TriMet

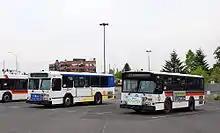
TriMet's pre-2002 (right) and post-2002 paint schemes illustrated on 1991 Gillig Phantom buses (a type of bus now retired in TriMet's fleet)

, TriMet operates 75 bus routes (plus five routes that replace the MAX light rail service in late-night hours). Each route is identified by both a number and a name. The numbers are mostly in the range 1–99, but there are currently eight routes with three-digit numbers. From 1969 until 1973, TriMet bus routes were named but not numbered, a practice inherited from Rose City Transit and the "Blue Bus" lines, but route numbers were assigned to all routes in August 1973.